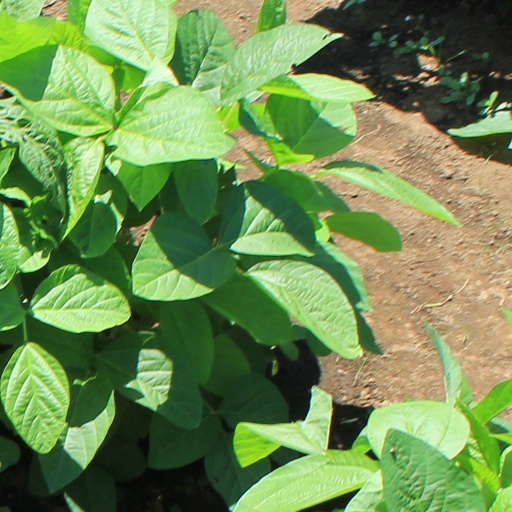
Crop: soybean